Boy Story

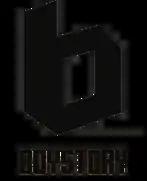

Under the JYP Entertainment vision "K-pop 3.0" or "Globalization by Localization", the label announced its plans to produce localized acts aiming at both the Chinese and Japanese markets in early 2018. Boy Story was the first group formed under this strategy, with the group's six members being selected by JYPE founder Park Jin-young as early as 2016 and have trained under the company ever since.